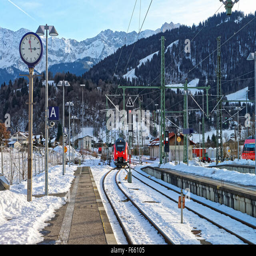
shiny red train arriving at railway station on a sunny winter day .